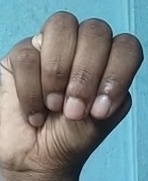
ASL sign: M